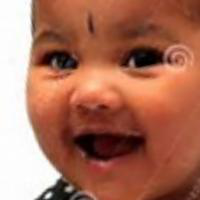
Age group: age 01-10